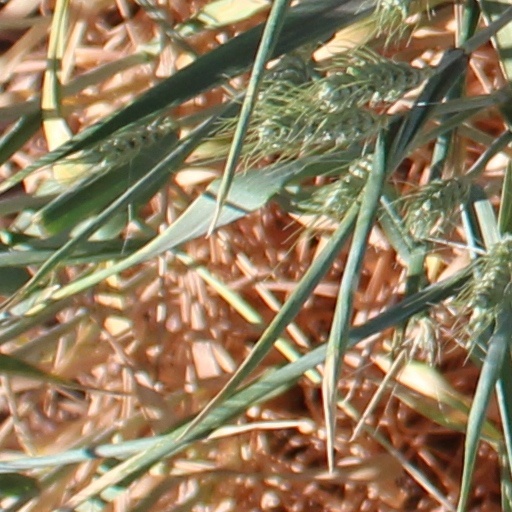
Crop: wheat